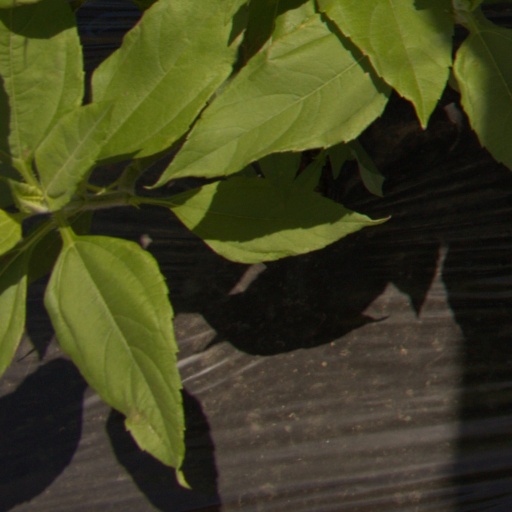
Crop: Jerusalem artichoke